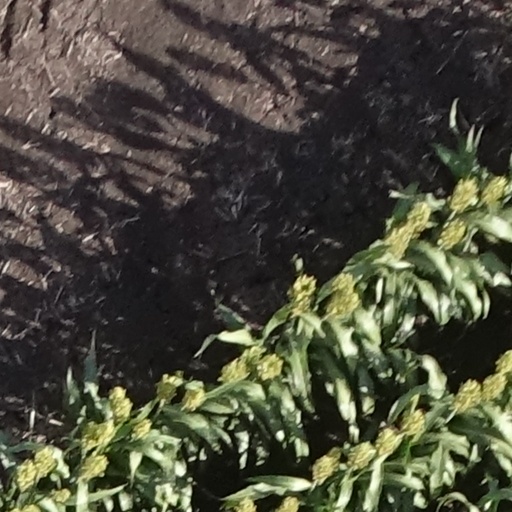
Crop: sorghum